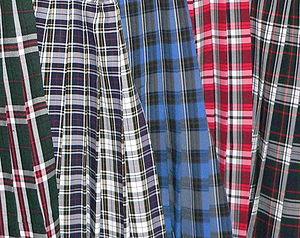
L’uniforme scolaire est porté dans les établissements d'enseignement primaire et secondaire dans de nombreux pays, en particulier pour pratiquer les sports. Il existe aussi des tenues professionnelles uniformes portées par les élèves d'établissements professionnels, par exemple médicaux, lors de travaux pratiques. Leur caractère est purement utilitaire.